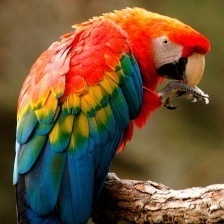
Species: SCARLET MACAW
Scientific name: ARA MACAO
ImageNet parent category: macaw